Luang Pu Sodh Candasaro

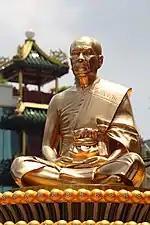

Besides meditation, Luang Pu Sodh promoted the study of Buddhism as well. In this combination he was one of the pioneers in Thai Buddhism. In 1939, Luang Pu Sodh set up a Pāli Institute at Wat Paknam, which is said to have cost 2,500,000 baht. Luang Pu Sodh financed the building through the production of amulets, which is common in Thai Buddhism. The institute became the most modern educational institute in Buddhism for that time. The kitchen which he built was the fulfillment of an intention which he had since his first years at Wat Pho, when he experienced difficulty in finding food. It also resulted in monks having more time to study Buddhism.